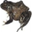
Label: frog